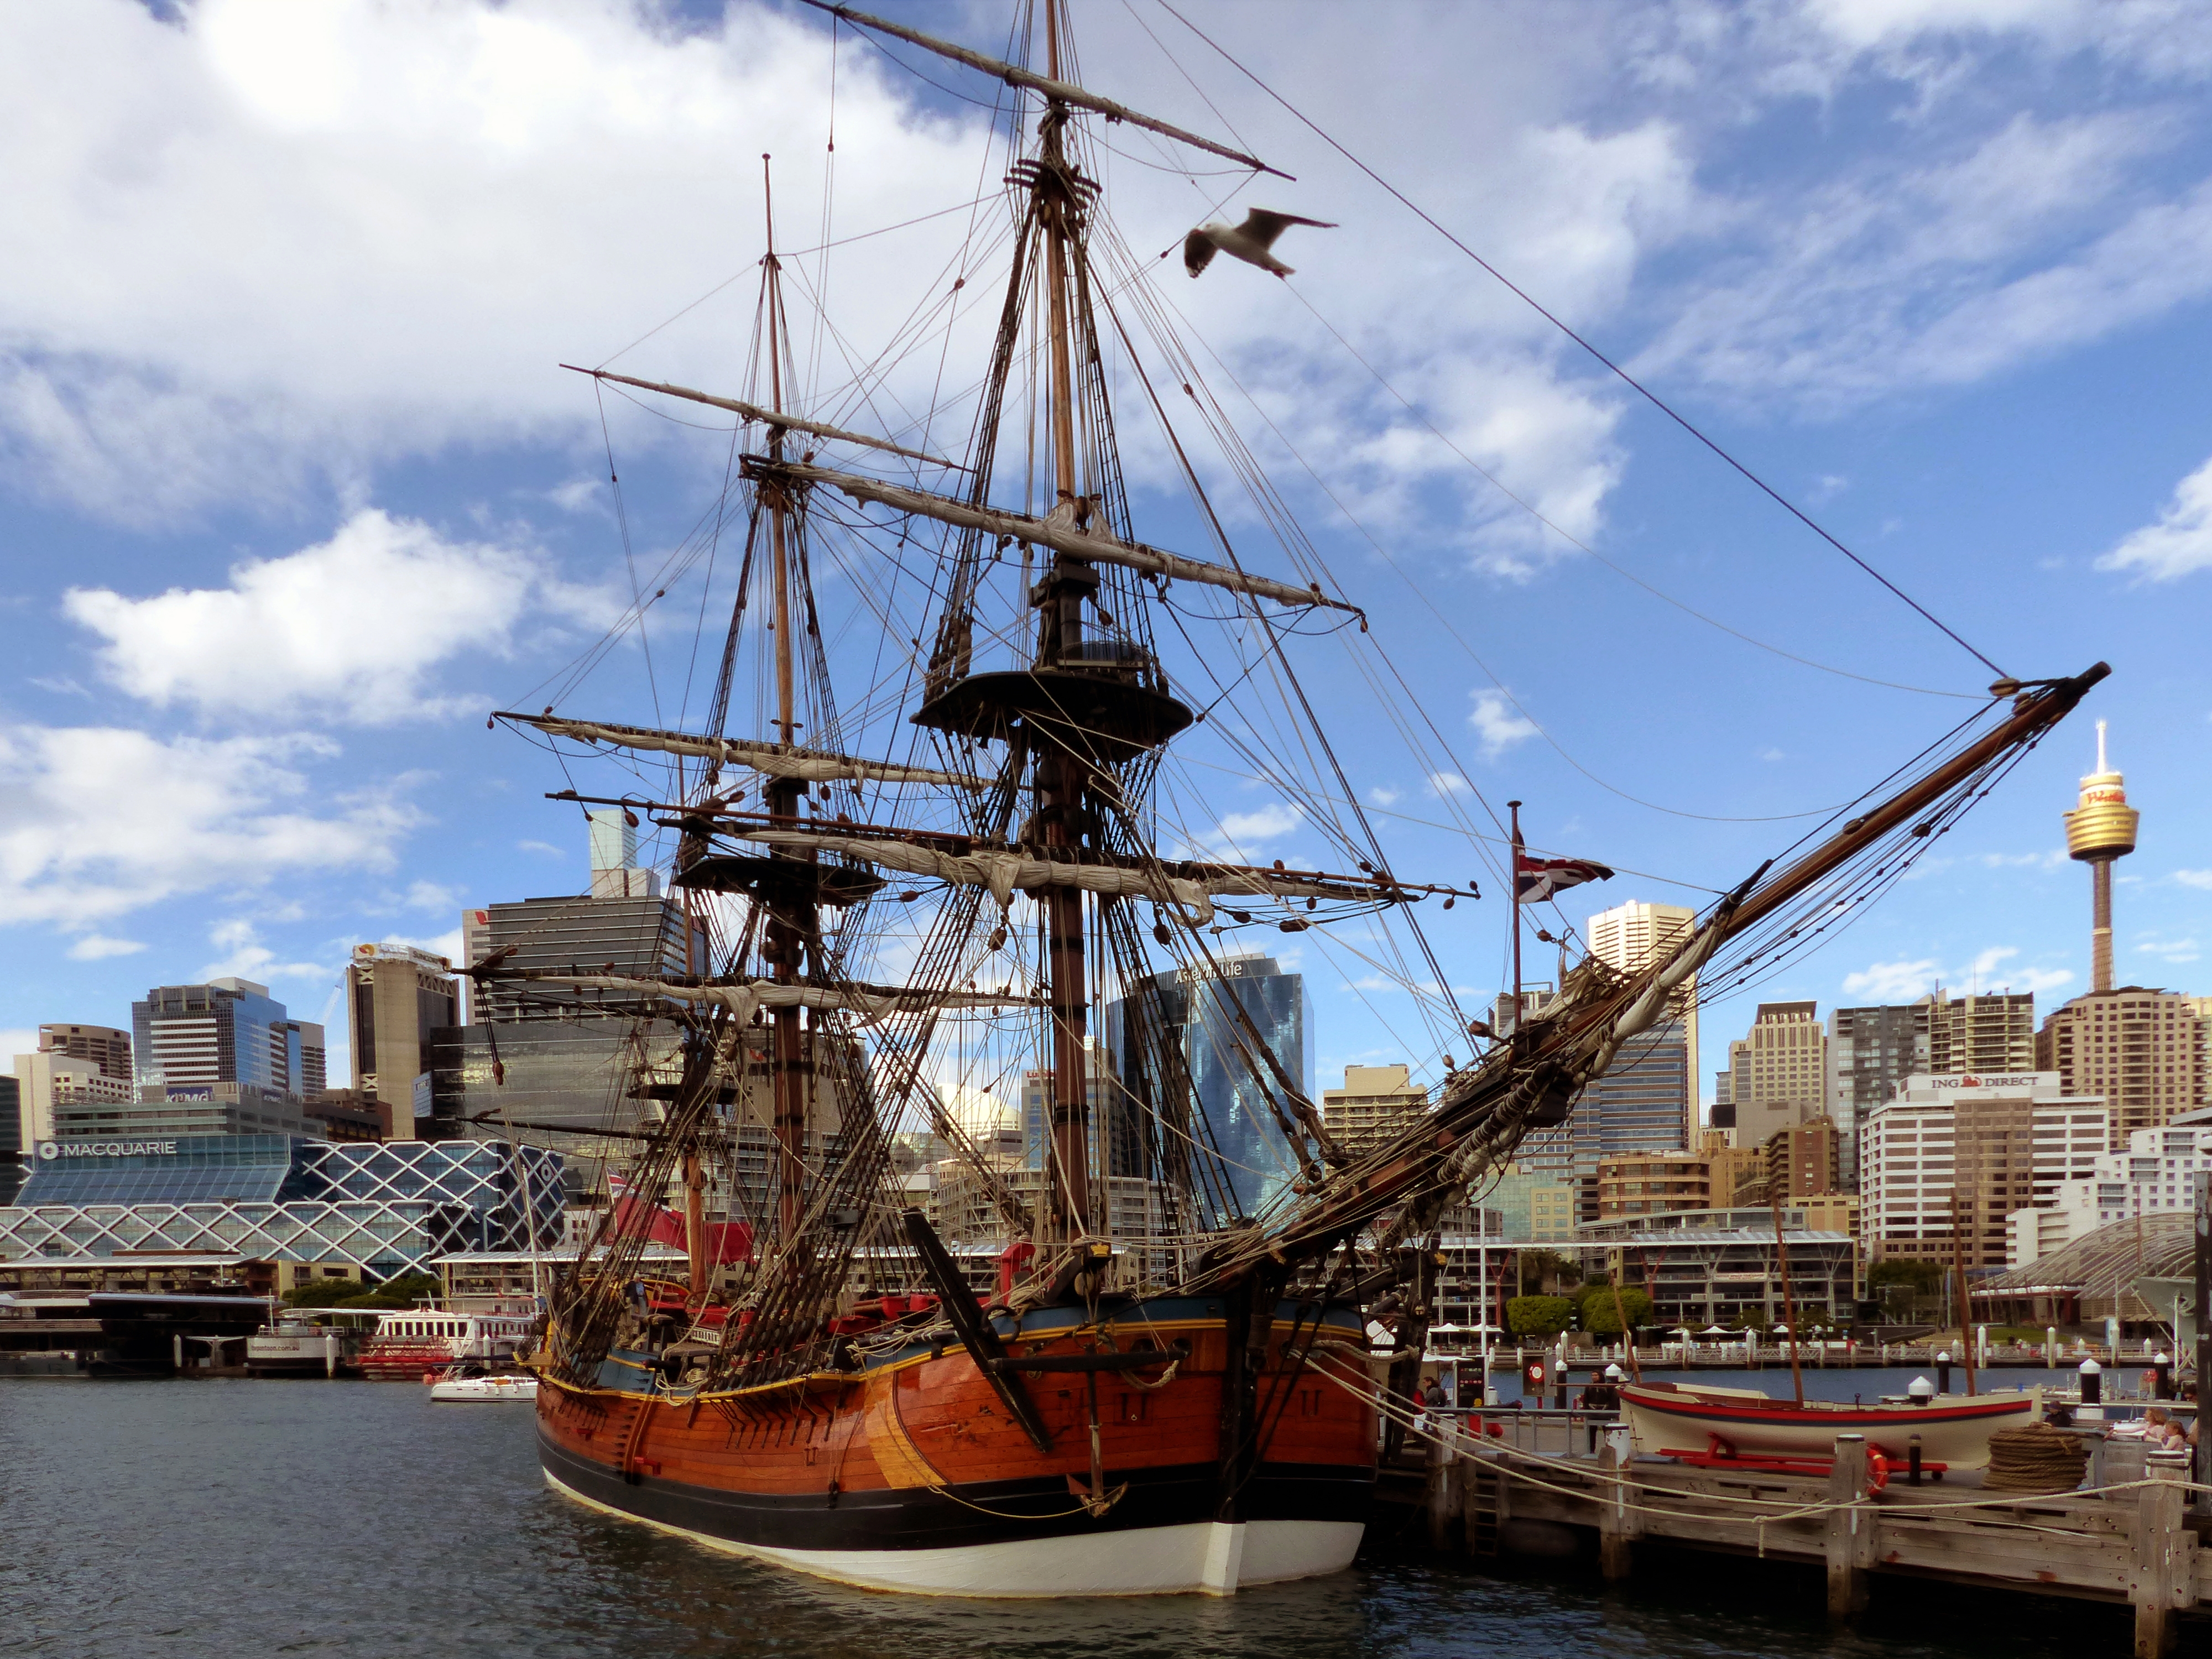
sea, boat, ship, vehicle, mast, sydney, harbor, cog, sail, hull, lumixfz200, tallships, sailingships, spars, ropes, masts, watercraft, schooner, windjammer, barque, frigate, brig, sailing ship, darlingharboursydney, traditionalwoodenboats, fishing vessel, tall ship, galleon, ship of the line, caravel, brigantine, carrack